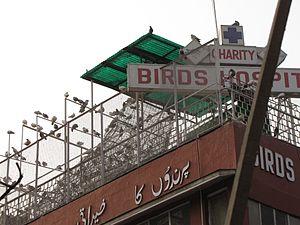
Le jaïnisme ou jinisme est une religion qui aurait probablement commencé à apparaître vers le Xᵉ ou IXᵉ siècle av. J.-C. Le jaïnisme ou dharma jaïn compte près de dix millions de fidèles dans le monde, ascètes et laïcs confondus, en majorité en Inde.